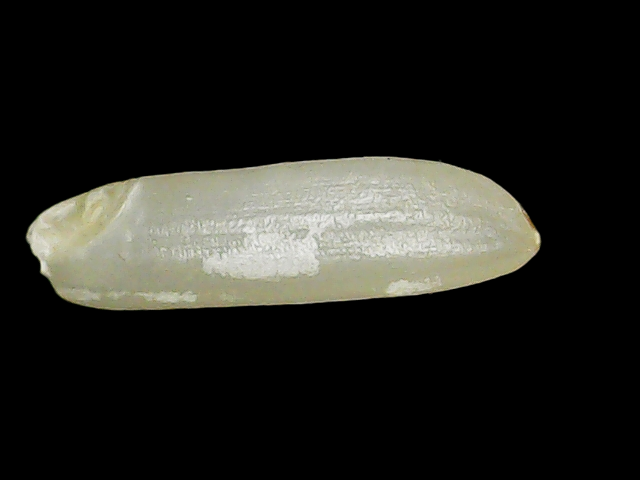
Rice variety: Binadhan26